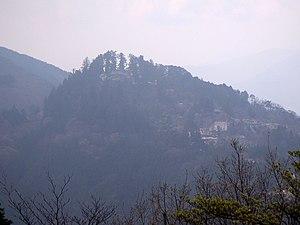
Le mont Mitake est une montagne culminant à 929 m d'altitude dans le parc national de Chichibu Tamakai près de Tokyo au Japon. Au sommet du mont se trouve un sanctuaire shinto appelé Musashi Mitake-jinja.